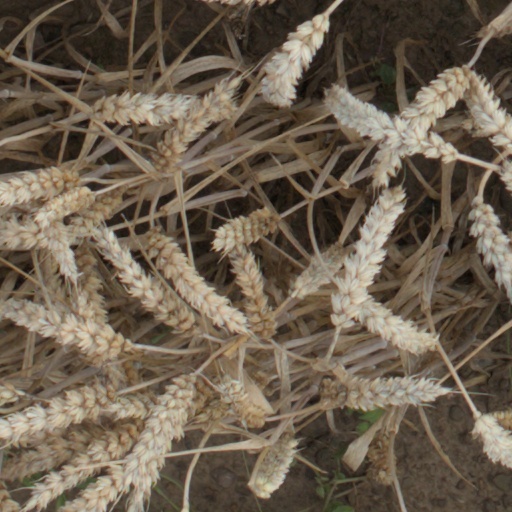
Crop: wheat